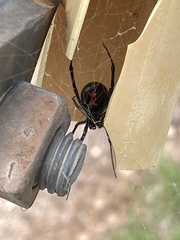
Species: Lactrodectus_hesperus